H. D. Couzens

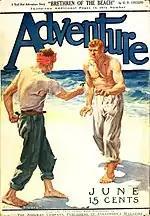
Couzens's "Brethren of the Beach" was the cover story in the June 1912 issue of "Adventure"

Couzens was born in Virginia. One of his grandfathers was Matthew K. Couzens, a New York State Engineer.